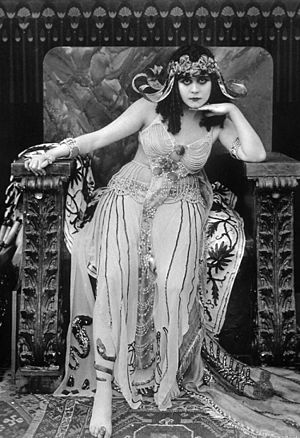
Historiske film
Den amerikanske skuespillerinde Theda Bara som Cleopatra i den historiske film Cleopatra fra 1917.
Historiske film er film, der foregår i et historisk miljø, altså et miljø, der er fortidigt i forhold til filmens tilblivelsestidspunkt. Den kan direkte handle om historiske virkelige begivenheder og personer som f.eks. Cleopatra eller Alexander, eller den kan være fiktiv og have historiske virkelige begivenheder som baggrund og historiske virkelige personer som bipersoner, f.eks. Ivanhoe eller Ben-Hur. Den kan også bare foregå i en bestemt tidsepoke, middelalder, renæssance etc. og være fuldstændig fiktiv, som Gladiator.